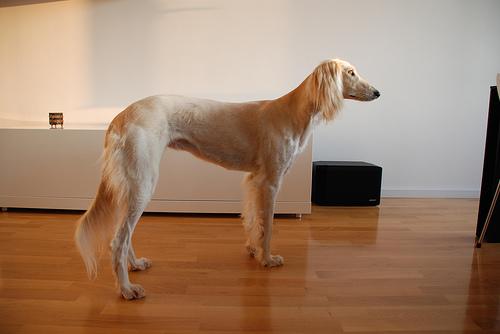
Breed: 206-n000051-Saluki